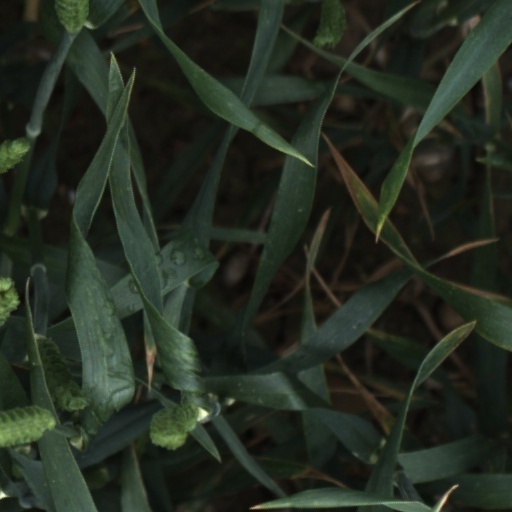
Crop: wheat